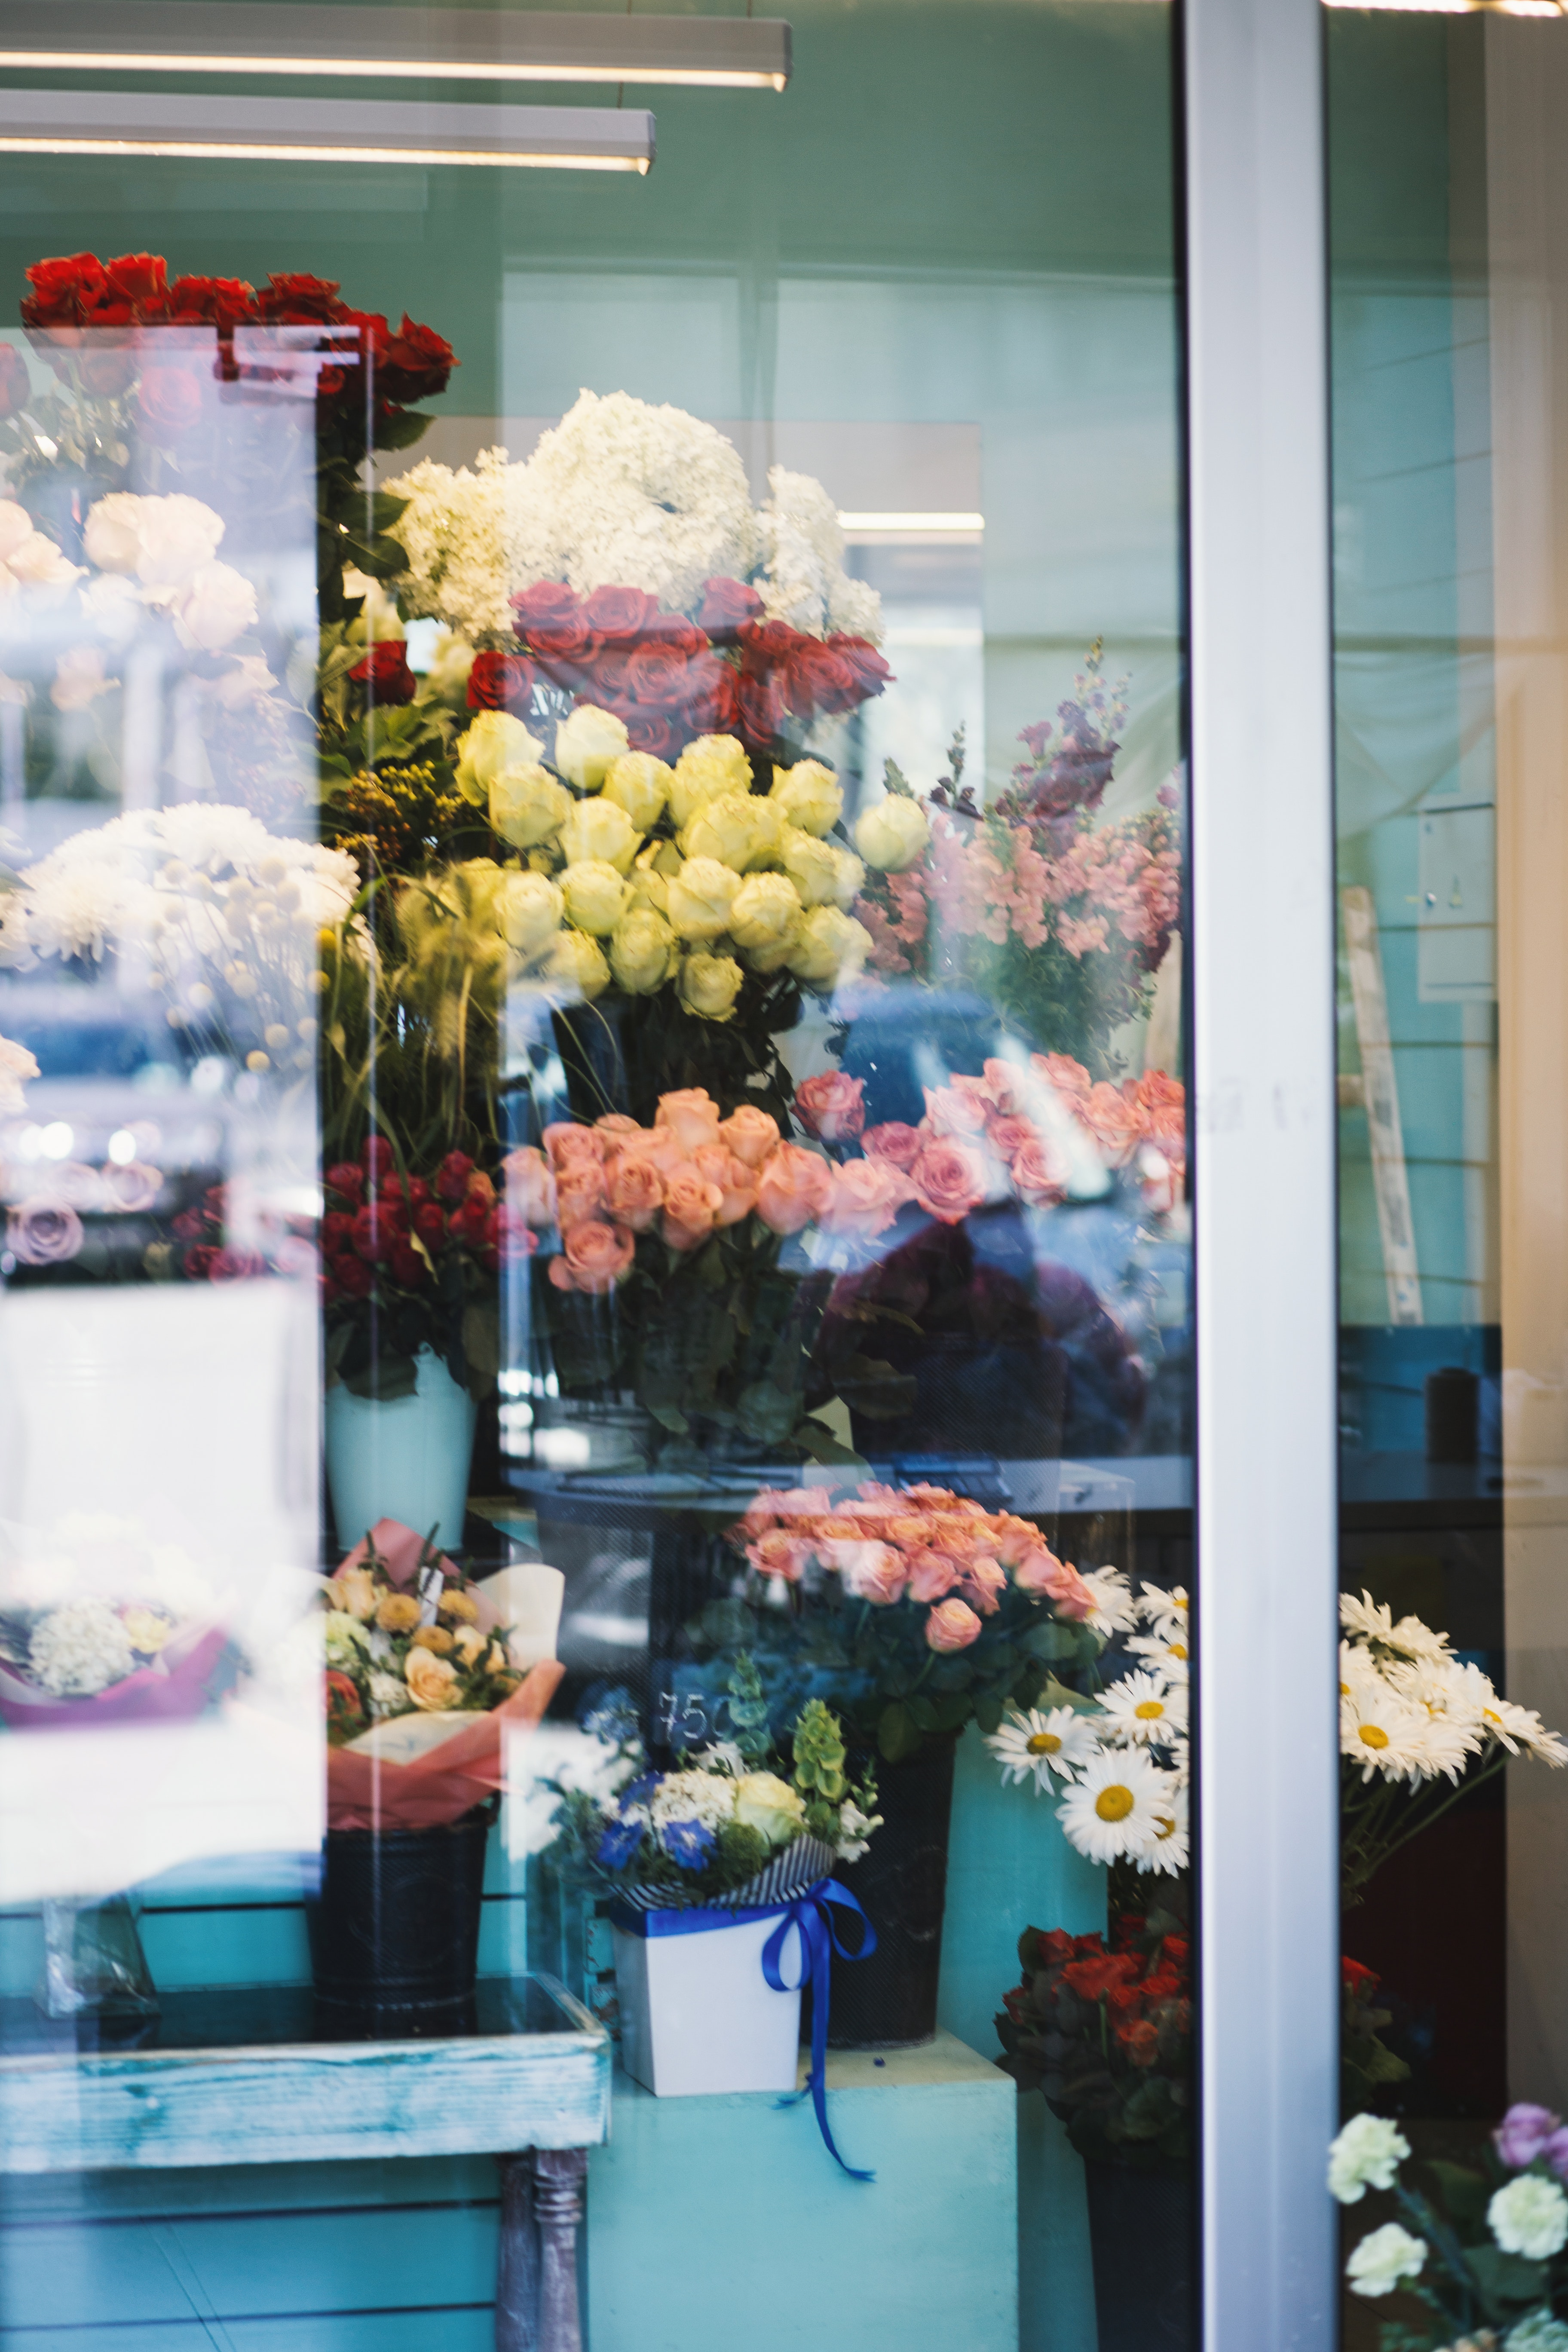
floristry, floral design, flower arranging, flower, plant, display window, retail, building, textile, display case, interior design, window, glass, artificial flower